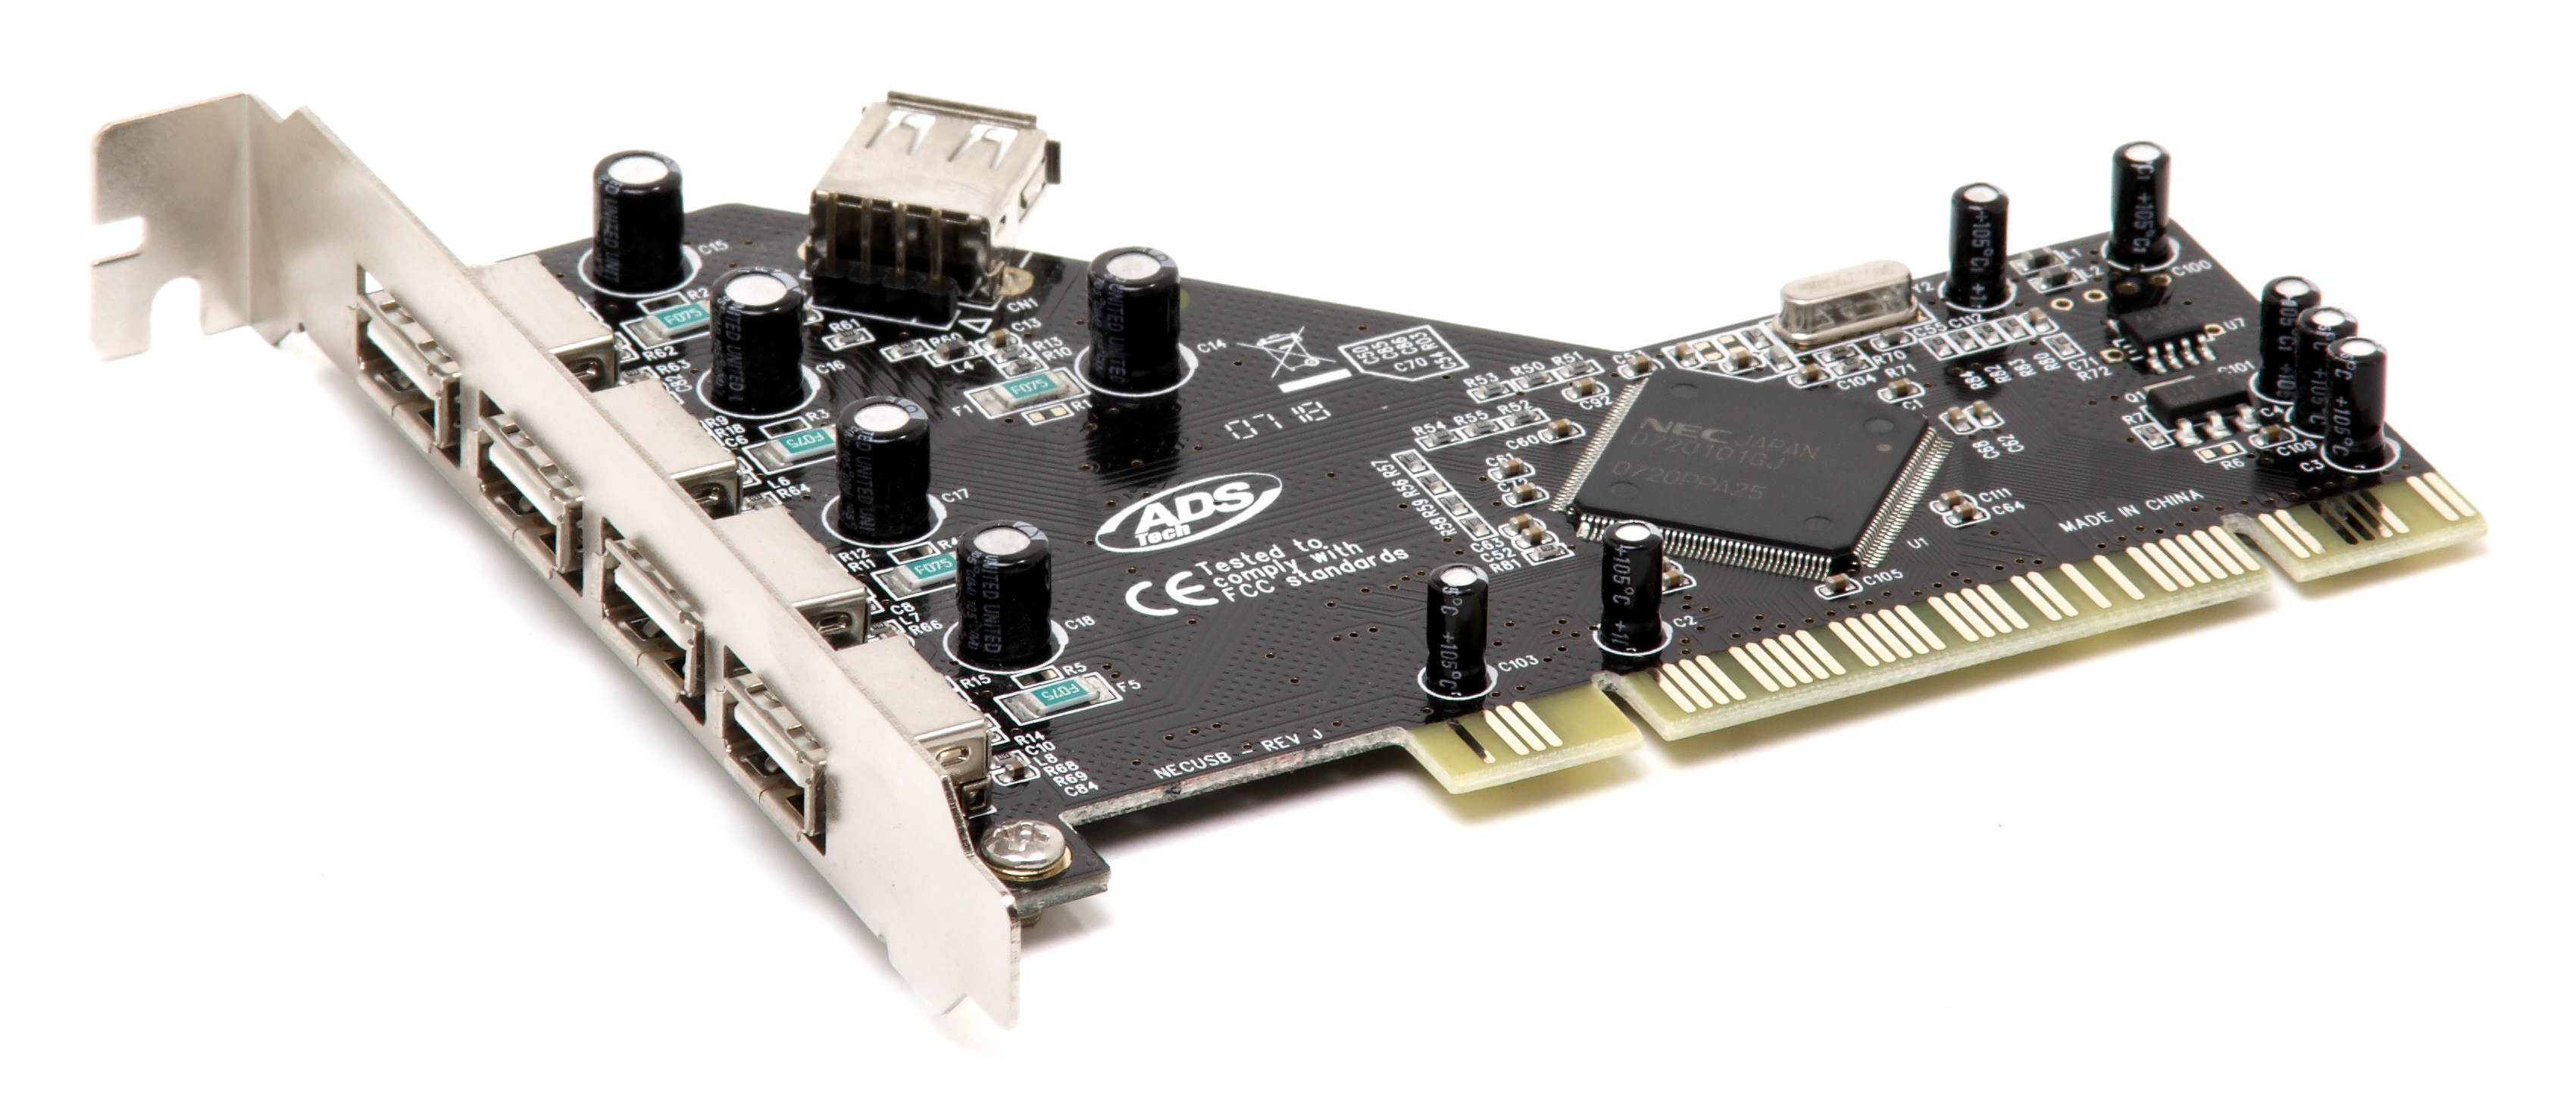
technology, card, product, electronics, usb, motherboard, microcontroller, video card, electronic device, personal computer hardware, network interface controller, sound card, io card, tv tuner card, pci